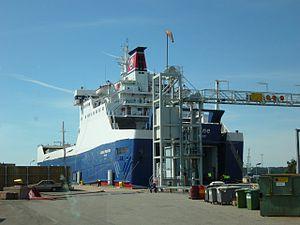
Le port de Turku est un port situé à Turku en Finlande dont il le plus ancien port.